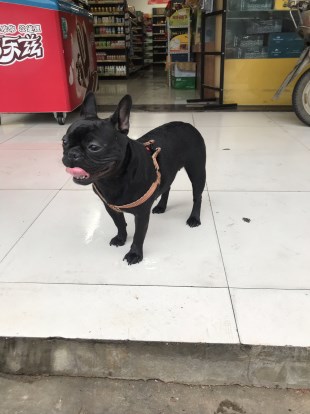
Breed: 1121-n000002-French_bulldog